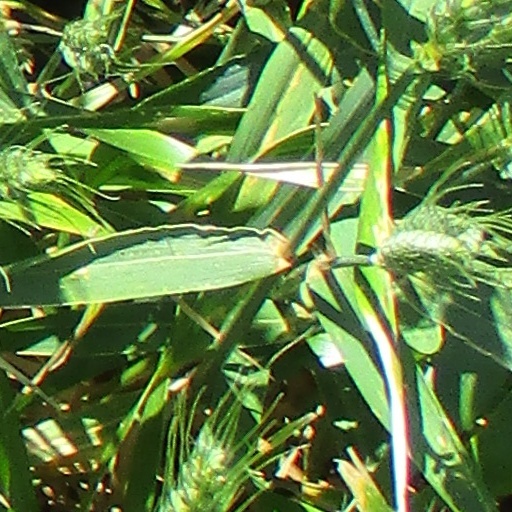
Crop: wheat